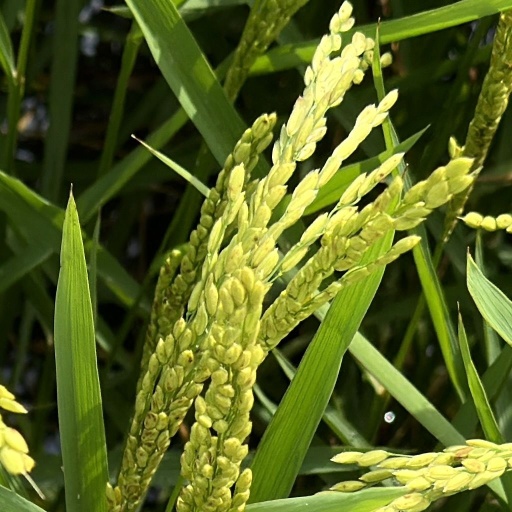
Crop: rice